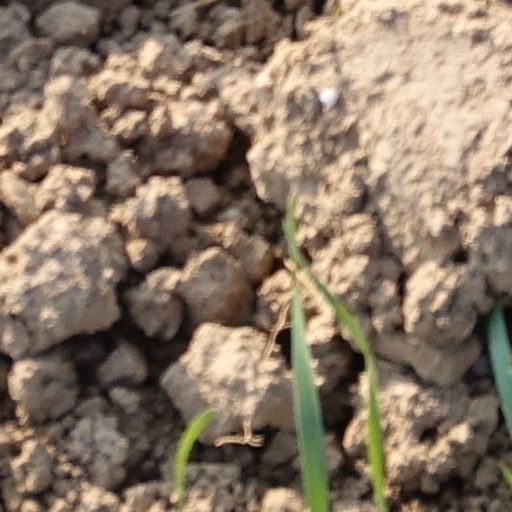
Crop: wheat